Mart Sander

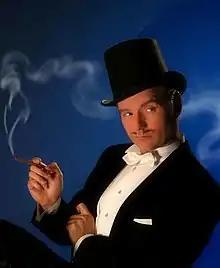
Mart Sander

Mart Sander (born 10 August 1967) is an Estonian filmmaker, actor, author, musician, artist, and television host.